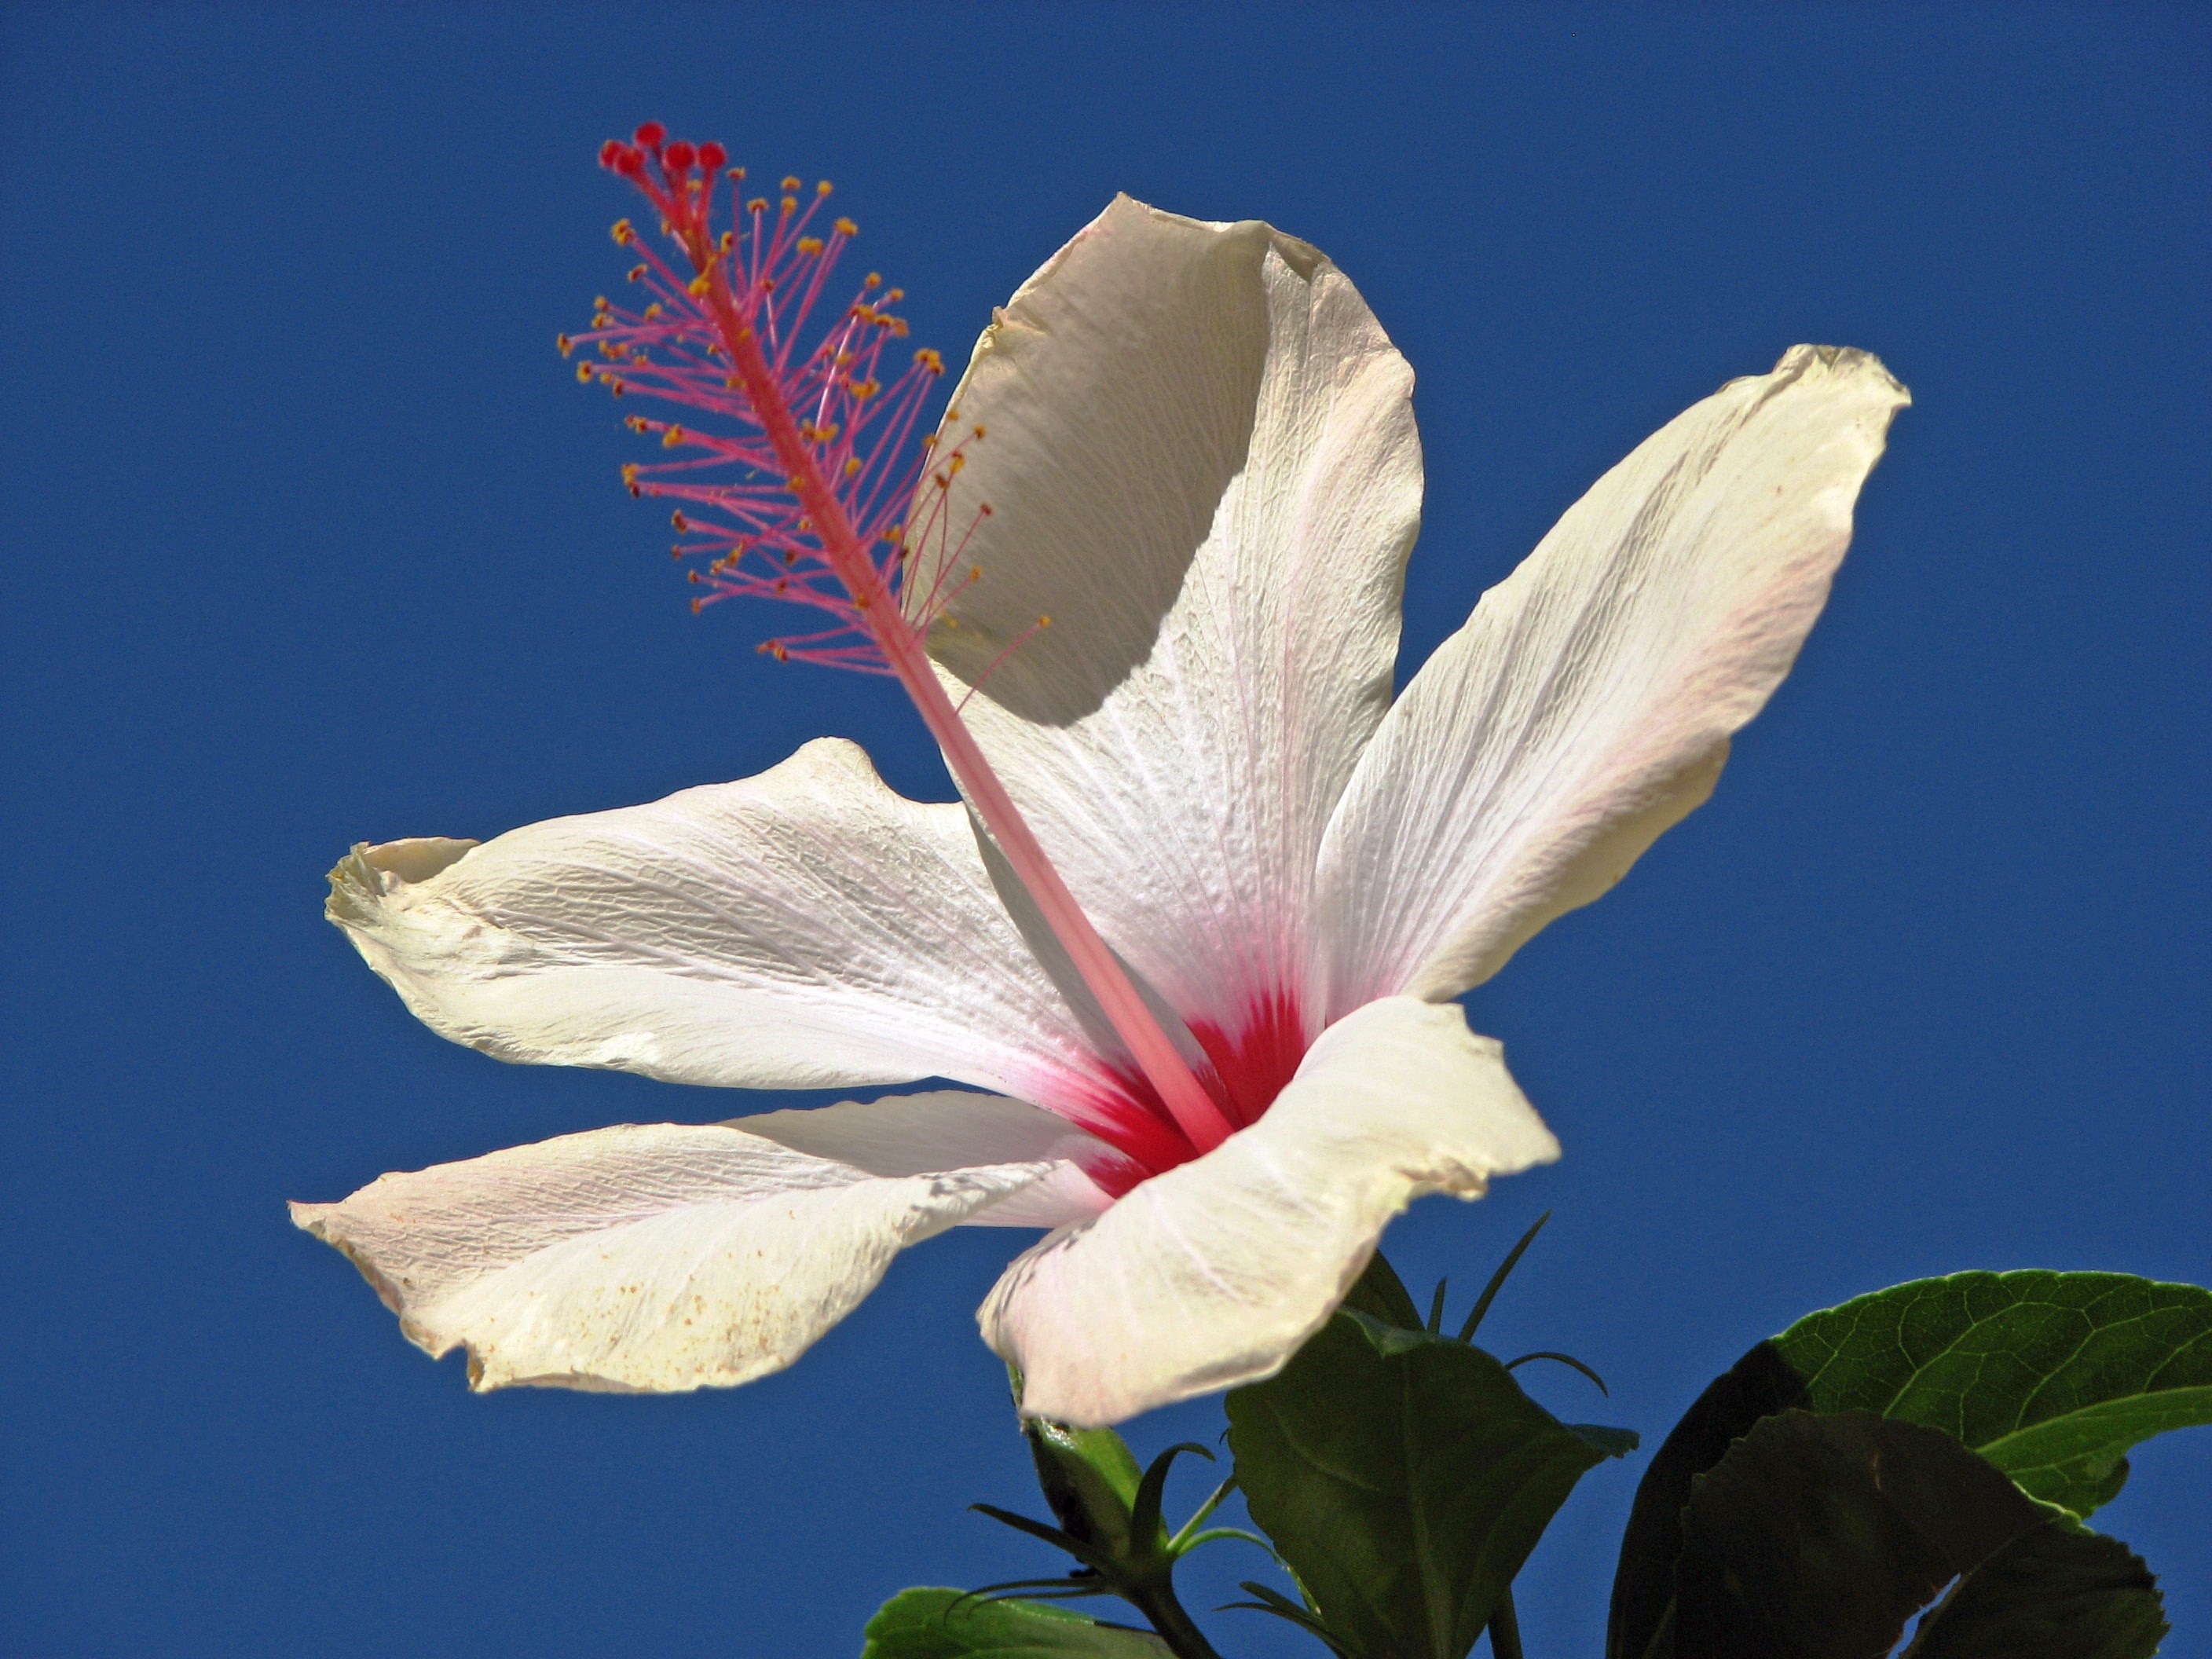
blossom, plant, sky, white, leaf, flower, petal, bloom, botany, blue, flora, shrub, hibiscus, macro photography, azur, flowering plant, land plant